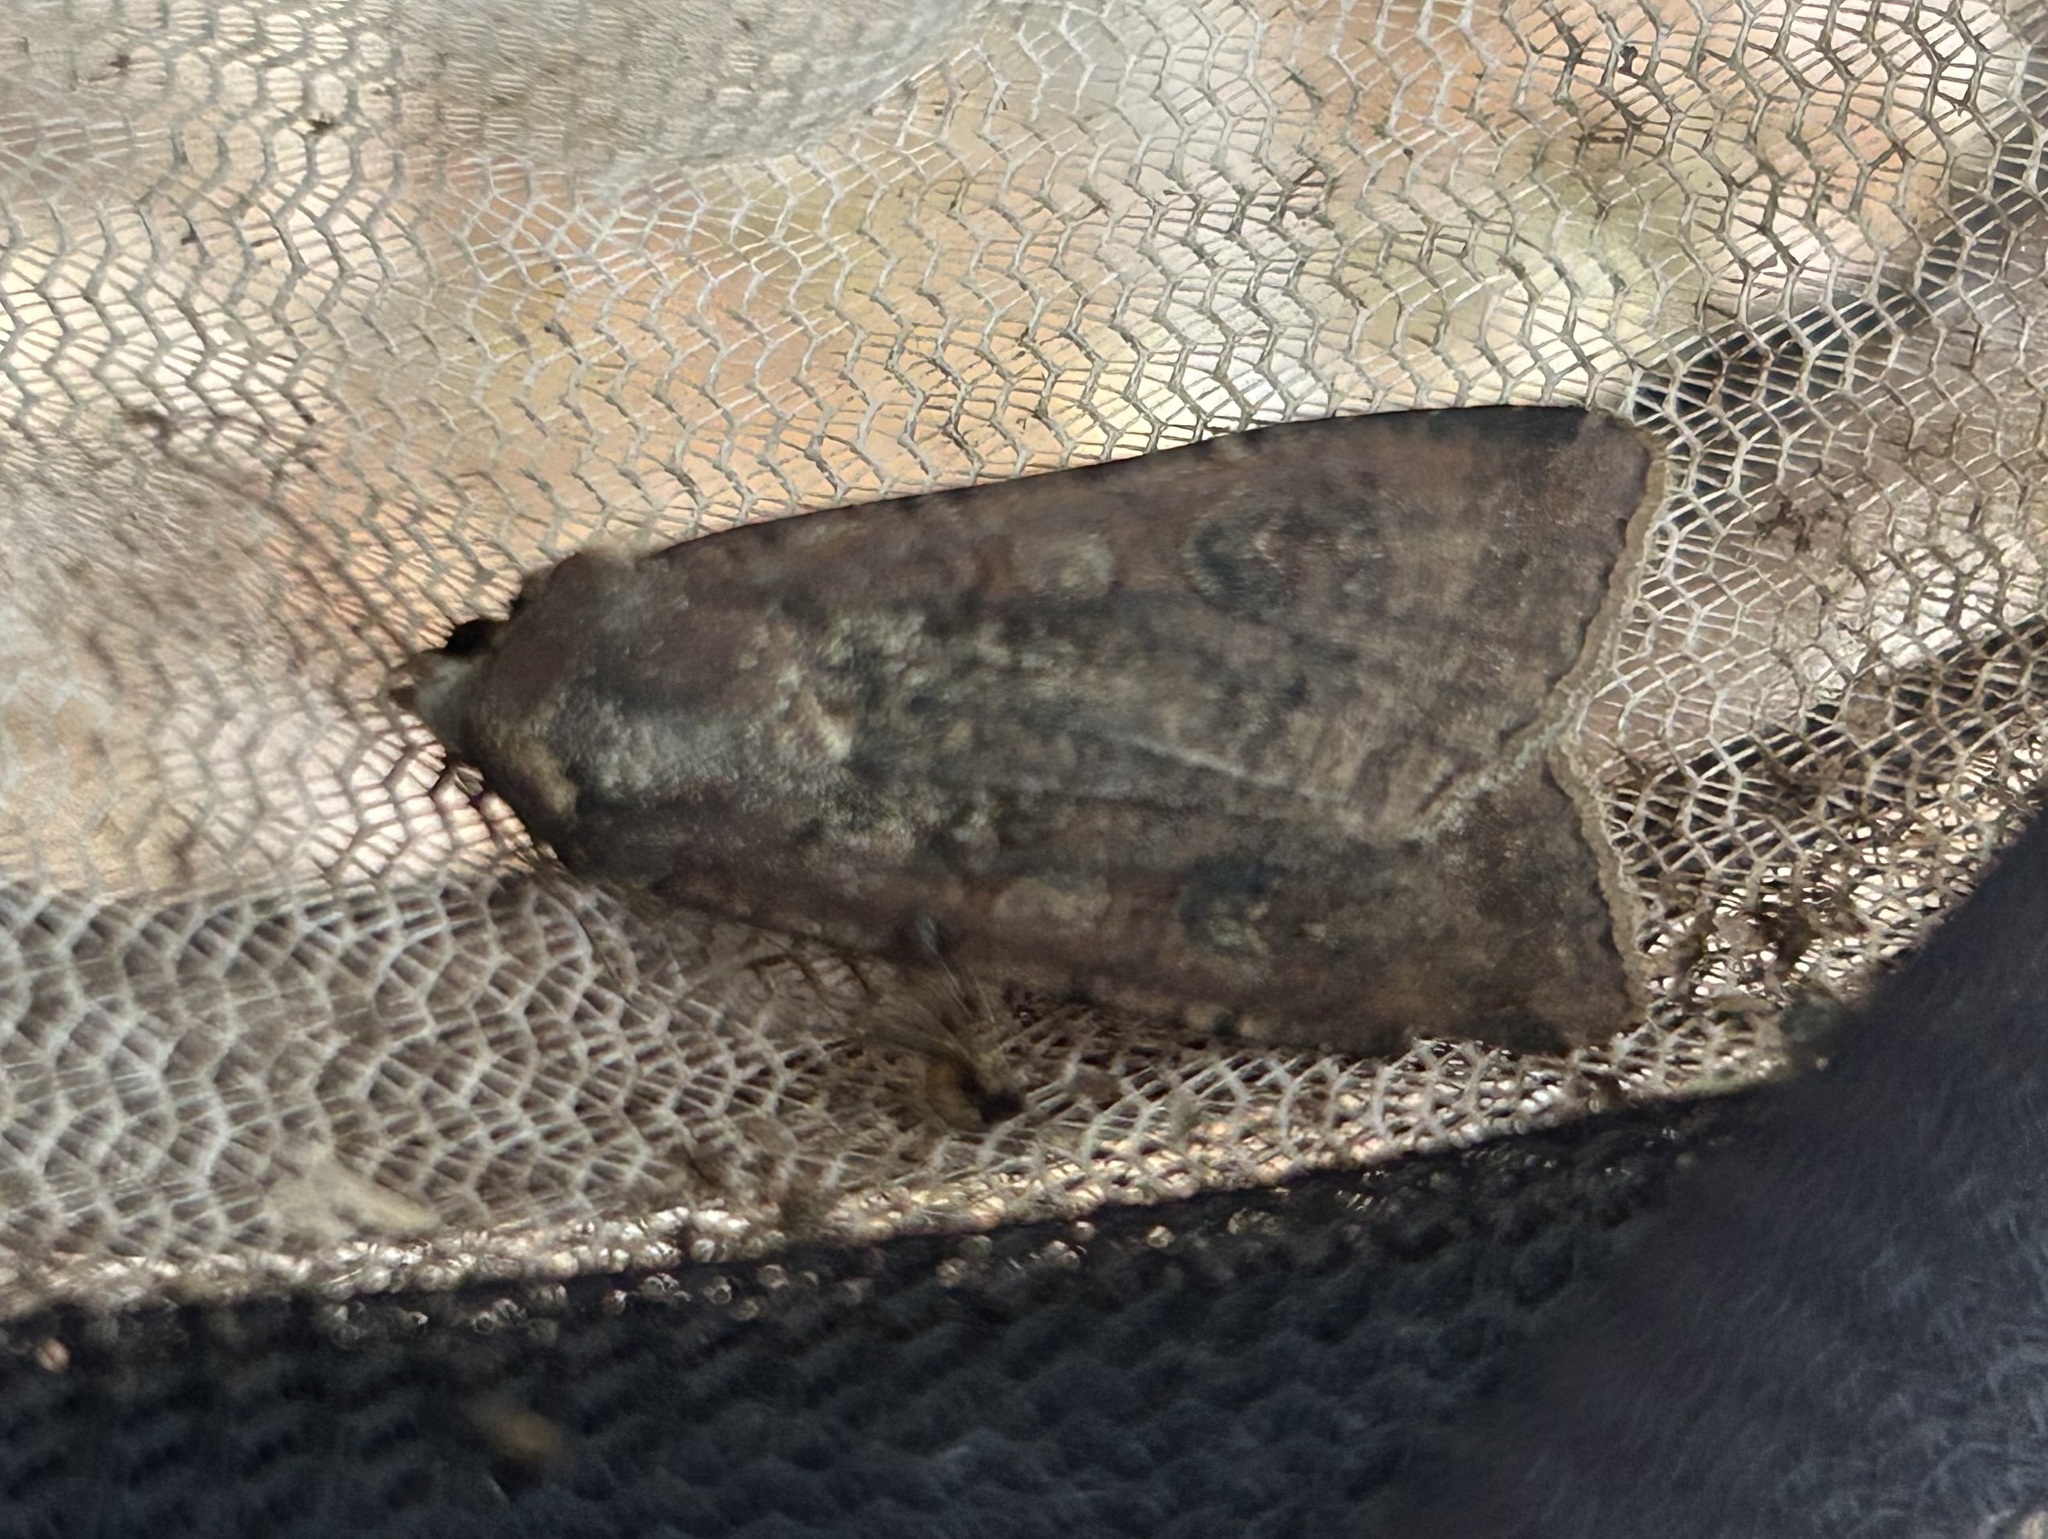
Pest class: cutworms